Thrones of Canada

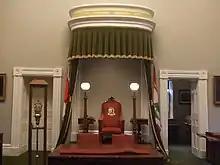
The speaker's chair in the Legislative Assembly of Prince Edward Island, used by the lieutenant governor as a throne when delivering the throne speech or giving royal assent

The thrones were first used by a monarch when King Charles III opened parliament during the 2025 royal visit to Canada.